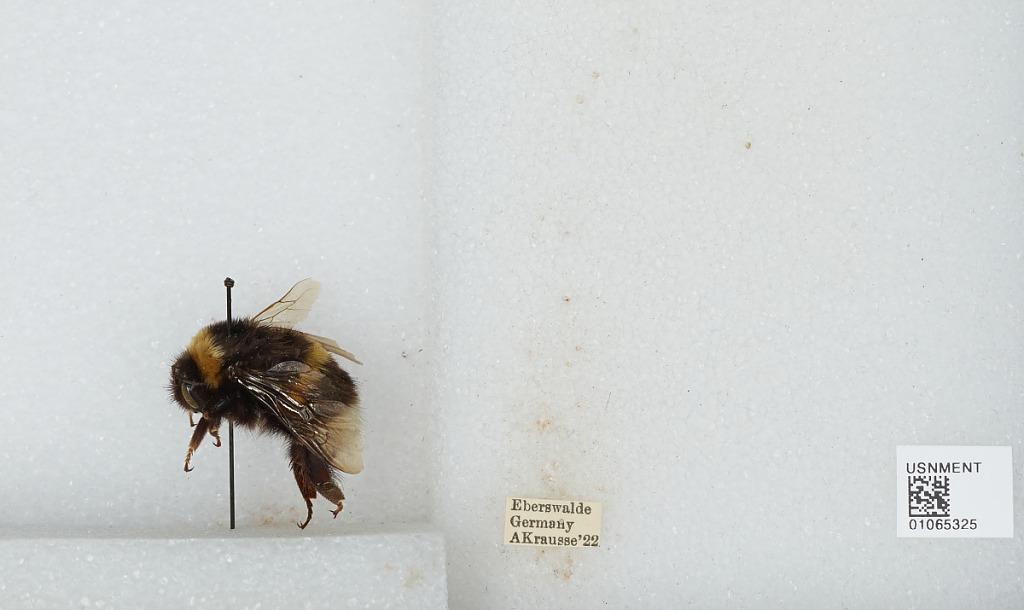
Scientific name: Bombus sp.
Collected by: A. Krausse
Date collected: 1922--
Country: Germany
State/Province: Brandenburg
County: Barnim
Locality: Eberswalde
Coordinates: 52.8356, 13.8182